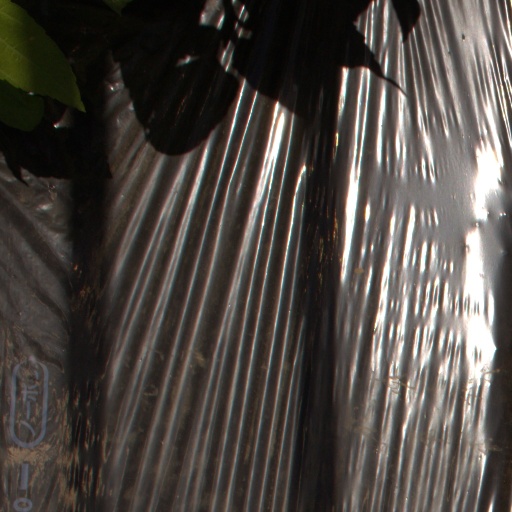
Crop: Jerusalem artichoke